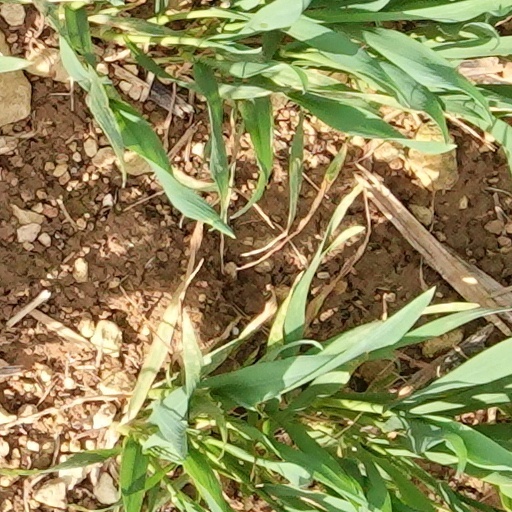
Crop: wheat